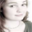
Label: girl